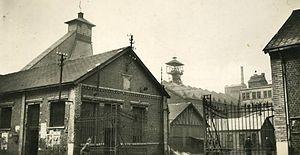
La fosse n° 21 - 22 dite Hector Coppin de la Compagnie des mines de Courrières était un charbonnage constitué de deux puits situé à Harnes, Pas-de-Calais, Nord-Pas-de-Calais, France.
La fosse nᵒ 21 - 22 dite Hector Coppin de la Compagnie des mines de Courrières est un ancien charbonnage du Bassin minier du Nord-Pas-de-Calais, situé à Harnes. Les puits nᵒˢ 21 et 22 sont respectivement commencés en 1910 et 1911, et la fosse commence à extraire en 1914. Après la Première Guerre mondiale qui a entraîné la destruction de la fosse, un véritable complexe industriel est construit aux abords de la fosse. Des cités, des écoles et une église sont construits au sud du carreau de fosse. Un terril cavalier nᵒ 207 est édifié en directeur de la fosse nᵒ 24 - 25, et un terril conique nᵒ 93 est édifié au nord-est de la fosse.
Harnes est une commune française située dans le département du Pas-de-Calais en région Hauts-de-France. Elle fait partie de la Communaupole de Lens-Liévin.
La Compagnie des mines de Courrières est une compagnie minière qui a exploité des mines de charbon dans le Pas-de-Calais, en France, et qui a également possédé des usines et des lavoirs. Elle est établie au milieu du Bassin minier du Nord-Pas-de-Calais. Elle est notamment connue pour la catastrophe de Courrières qui a causé la mort de 1 099 mineurs le 10 mars 1906.